Waco siege

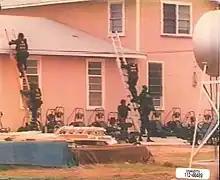
ATF agents attempting to enter the Branch Davidian compound on February 28, 1993

The ATF attempted to execute their search warrant on Sunday morning, February 28, 1993. The local sheriff, in audiotapes broadcast after the incident, said he was not told about the raid. Despite being informed that the Branch Davidians knew a raid was coming, the ATF commander ordered that it go ahead, even though their plan depended on reaching the compound without the Branch Davidians being armed and prepared.